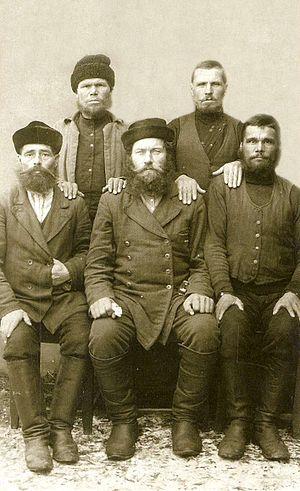
Les Pomors sont des colons russes qui furent installés et qui vivaient sur le littoral ou dans le bassin de la mer Blanche et qui venaient principalement de la république de Novgorod.